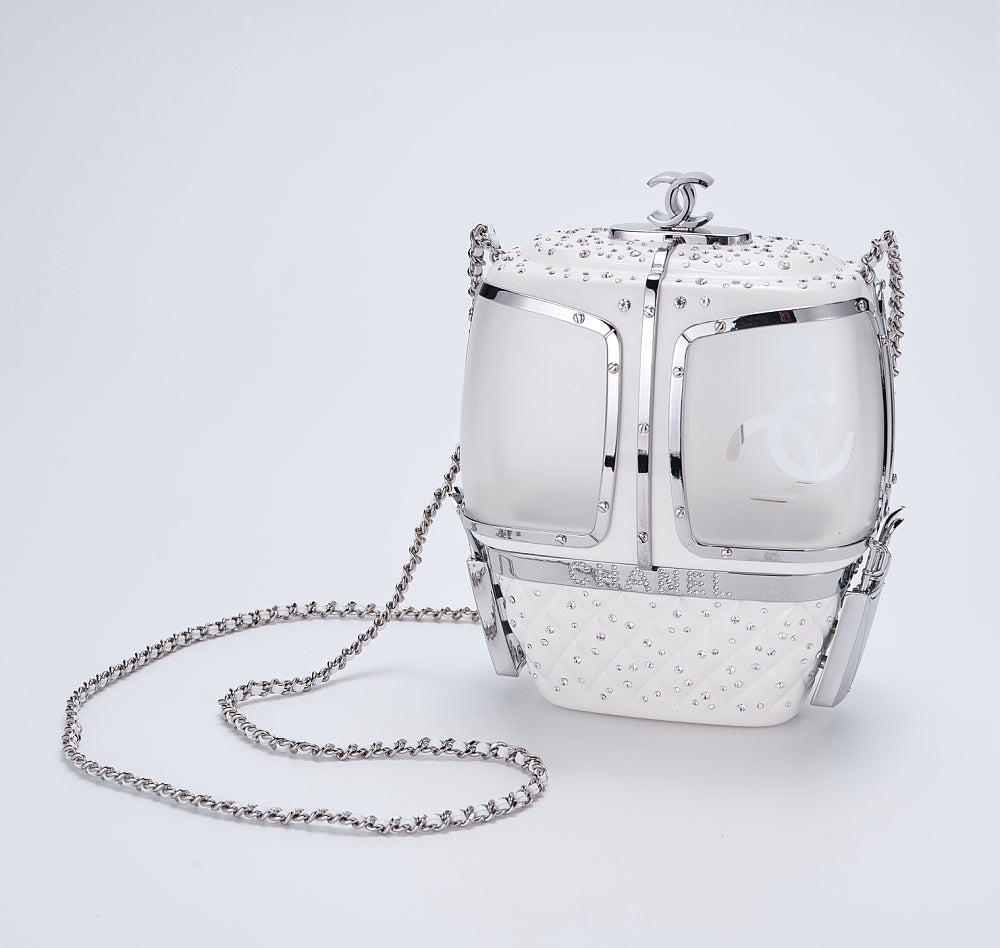
CHANEL Rocket Minaudière Bag – Fall/Winter 2017 Collectors Edition
Brand: Luminous Fashion Hub
A rare and iconic masterpiece from Karl Lagerfeld’s visionary Fall/Winter 2017 collection, the Chanel Rocket Minaudière embodies the maison’s playful yet futuristic aesthetic. Crafted in lustrous white resin with quilted detailing and encrusted with cr
Category: Apparel & Accessories > Handbags, Wallets & Cases > Handbags > Minaudieres